Matt Taylor (footballer, born 1982)

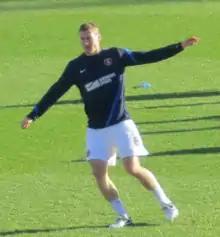
Taylor warming up for Charlton Athletic in 2013

Matthew James Taylor (born 30 January 1982) is an English professional football manager and former player who played as a centre back. He was most recently the manager of Bristol Rovers.